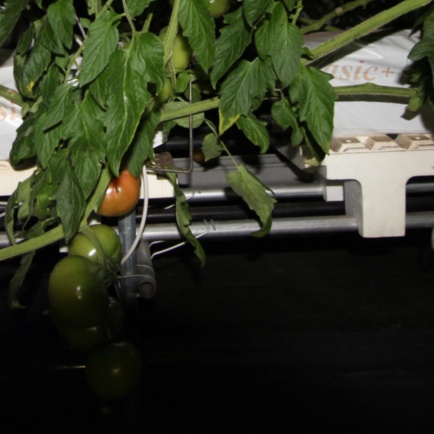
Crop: tomato